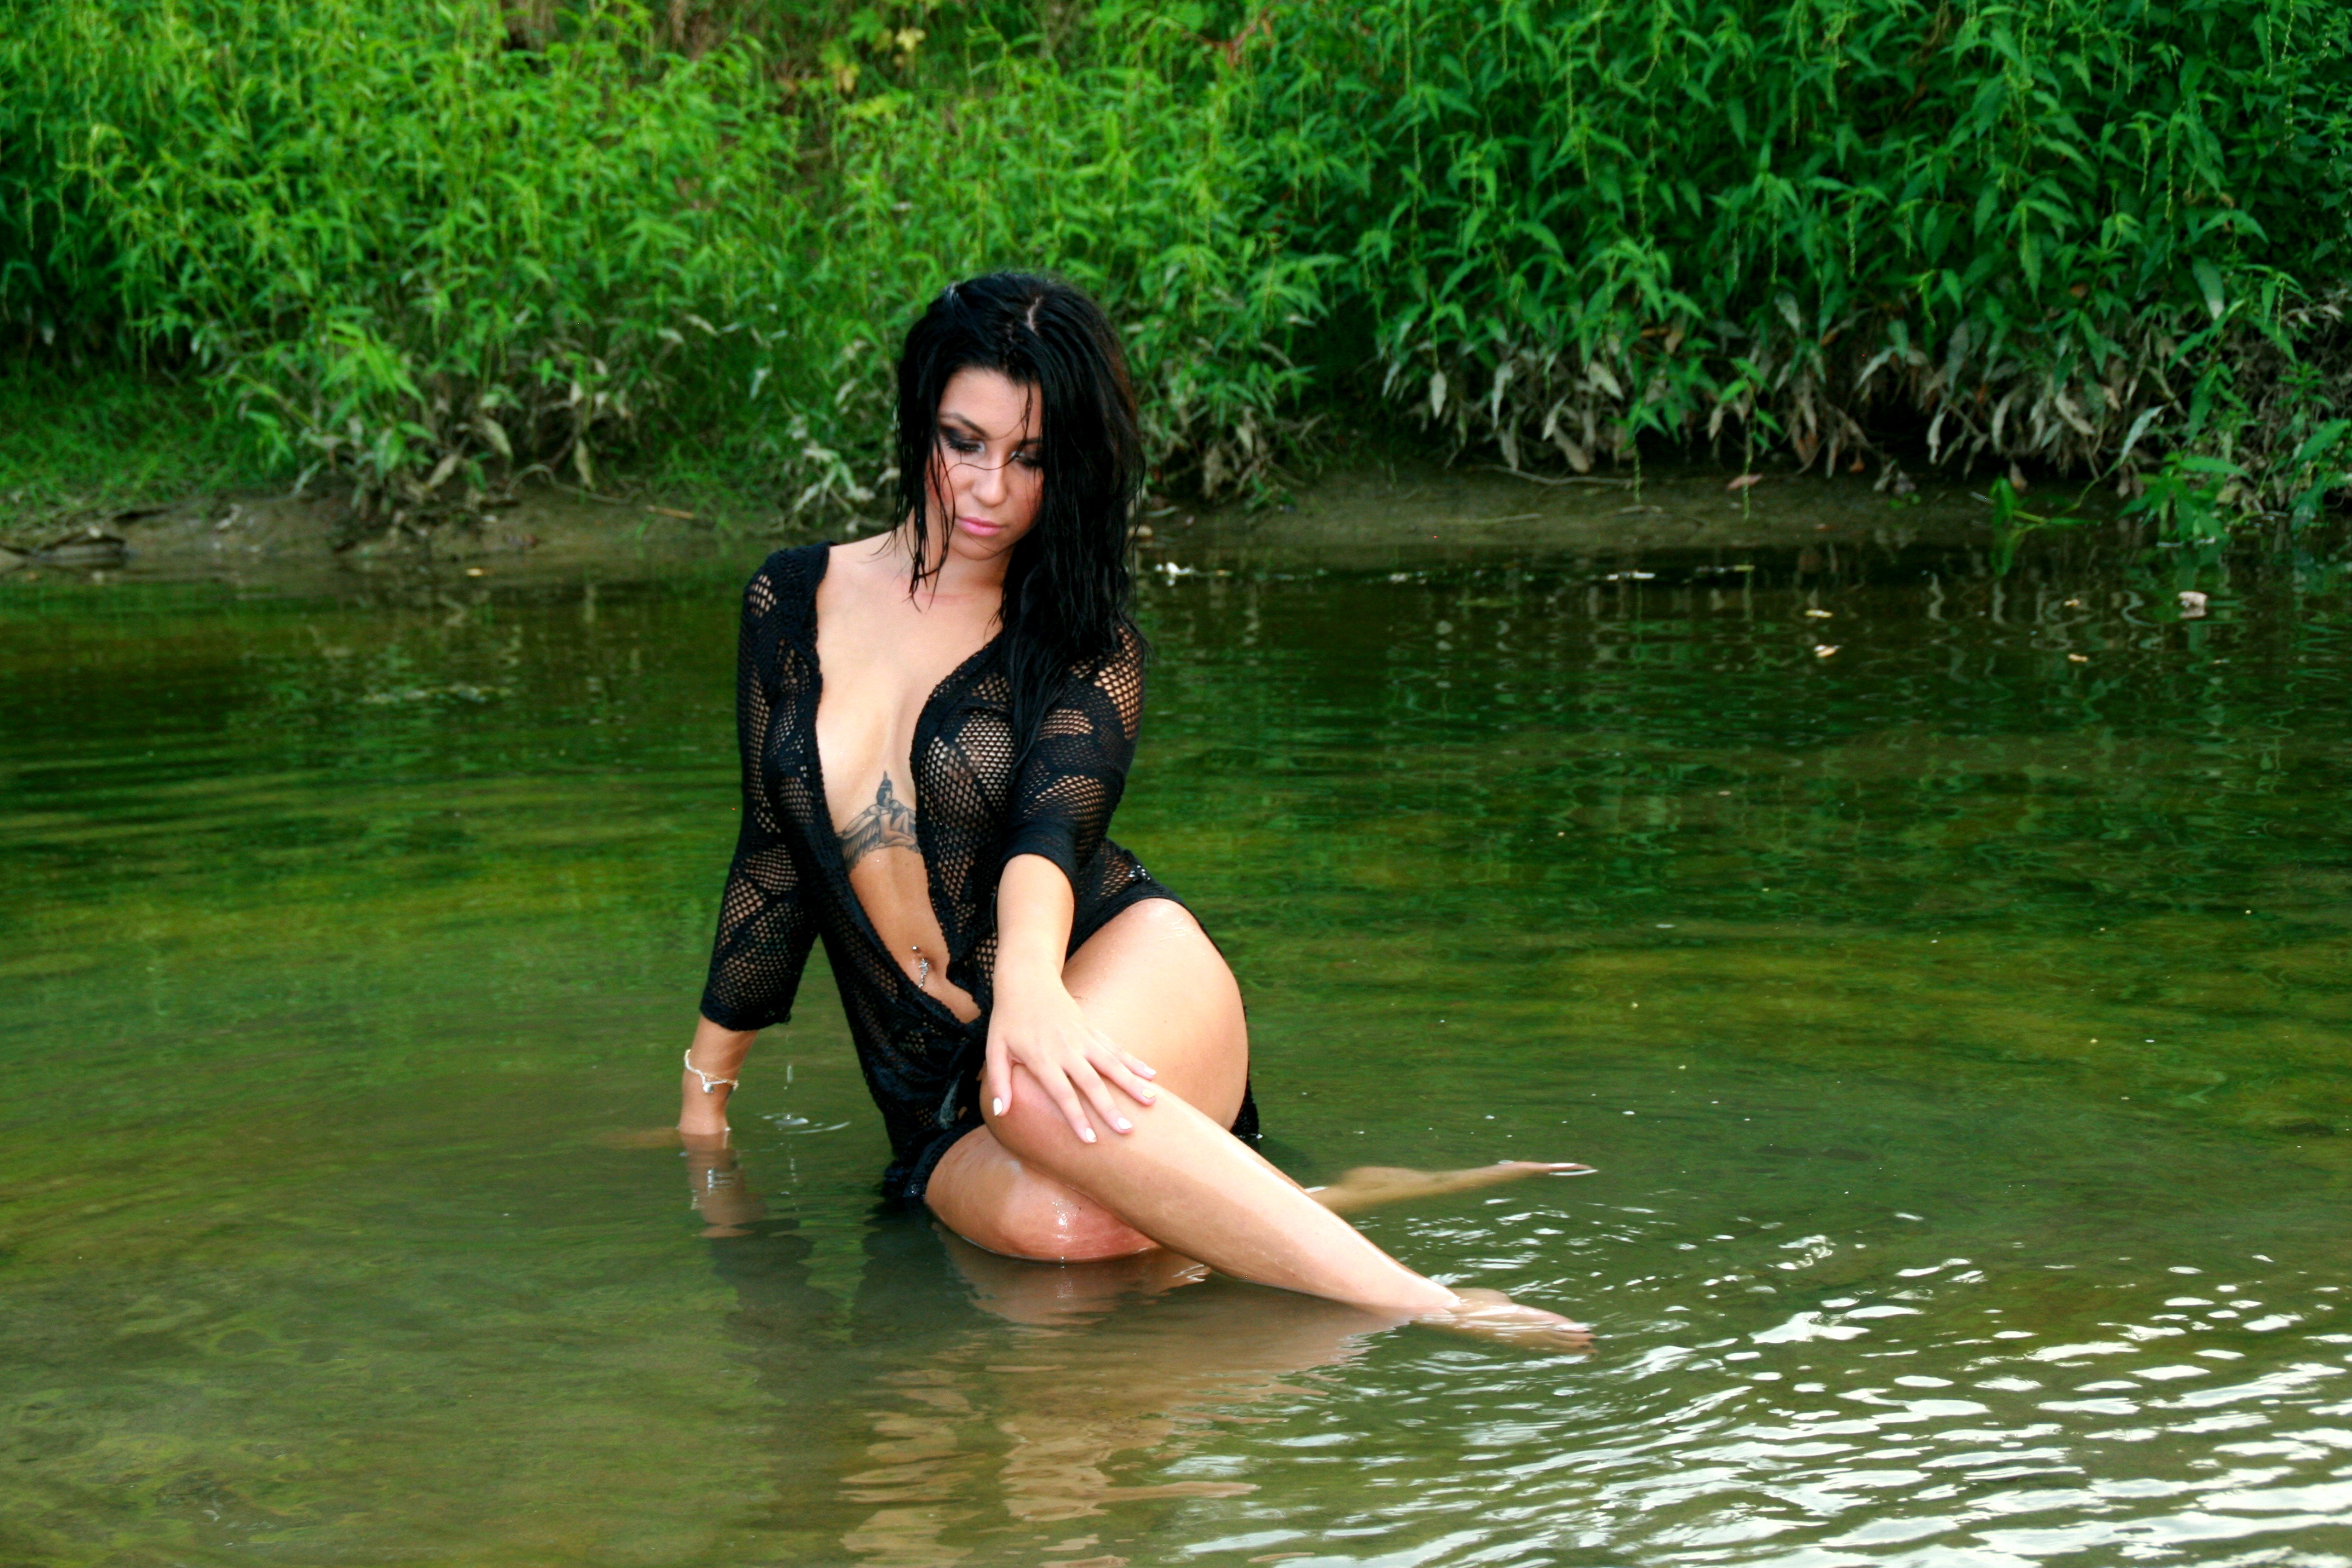
water, nature, girl, lake, leg, model, green, jungle, vegetation, beauty, habitat, sensuality, photo shoot, balta, natural environment, art model